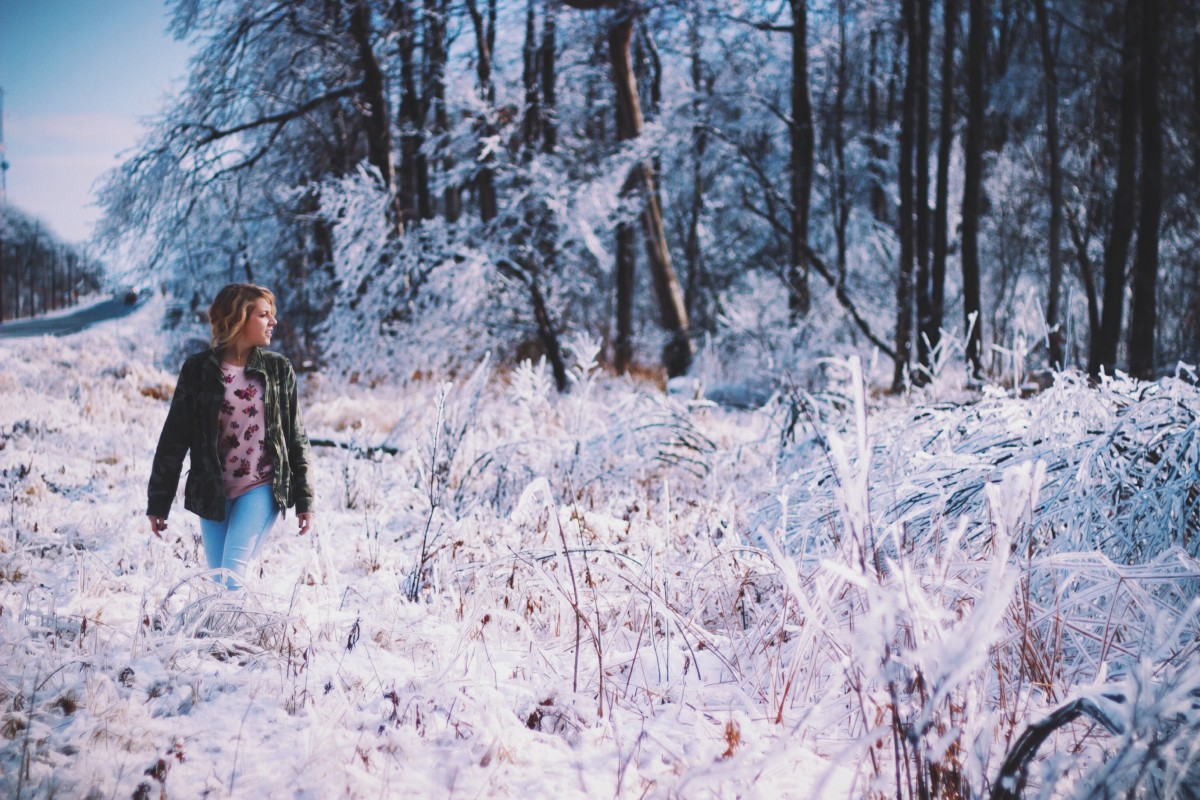
Tags: forest, outdoor, wilderness, walking, snow, winter, frost, weather, season